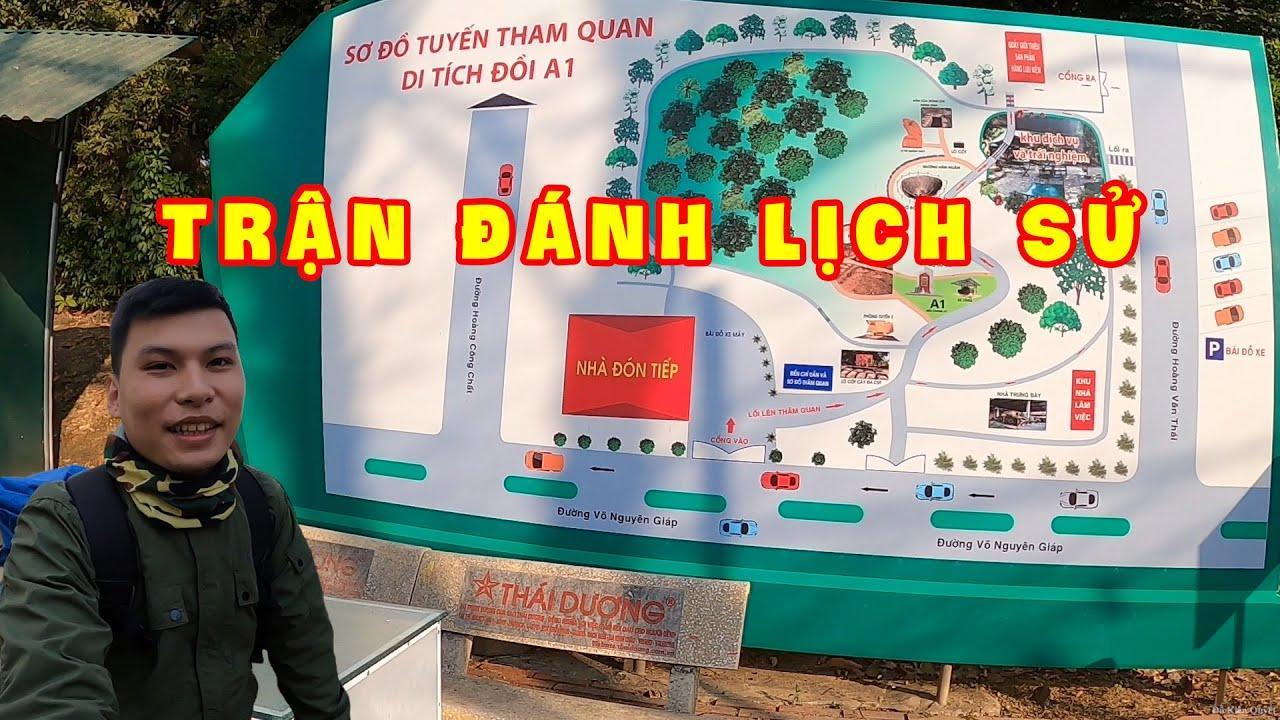
có một người đàn ông đang đứng ở gần một tấm bản đồ